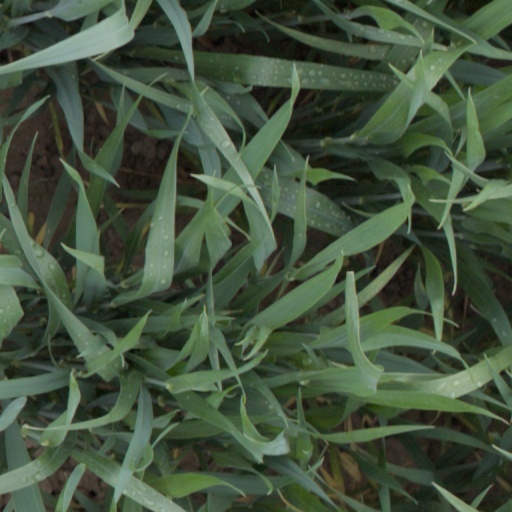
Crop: wheat